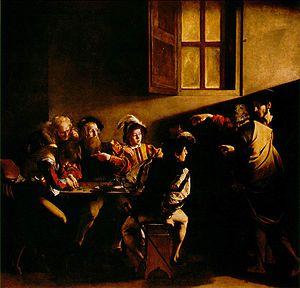
Le caravagisme, ou école caravagesque, est un courant pictural de la première moitié du XVIIᵉ siècle.